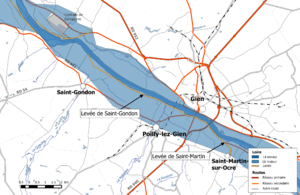
Système d'endiguement de la Loire dans le département du Loiret. Val de Gien.
Le risque d'inondation est un des risques majeurs susceptibles d'affecter la commune de Nevoy. Il se caractérise par la possibilité qu'un aléa de type inondation se produise et occasionne des dommages plus ou moins importants aux personnes, aux biens ou à l'environnement sur le territoire communal.
Le risque d'inondation est un des risques majeurs susceptibles d'affecter la commune de Gien. Il se caractérise par la possibilité qu'un aléa de type inondation se produise et occasionne des dommages plus ou moins importants aux personnes, aux biens ou à l'environnement sur le territoire communal.
Le risque d'inondation est un des risques majeurs susceptibles d'affecter la commune de Saint-Gondon. Il se caractérise par la possibilité qu'un aléa de type inondation se produise et occasionne des dommages plus ou moins importants aux personnes, aux biens ou à l'environnement sur le territoire communal.
Le système d'endiguement de la Loire dans le Loiret est l'ensemble des digues et autres ouvrages et dispositifs de régulation des écoulements hydrauliques tels que vannes et stations de pompage qui concourt à la prévention du risque d'inondation dans le Loiret à la suite d'une crue de la Loire.